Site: brandenburg
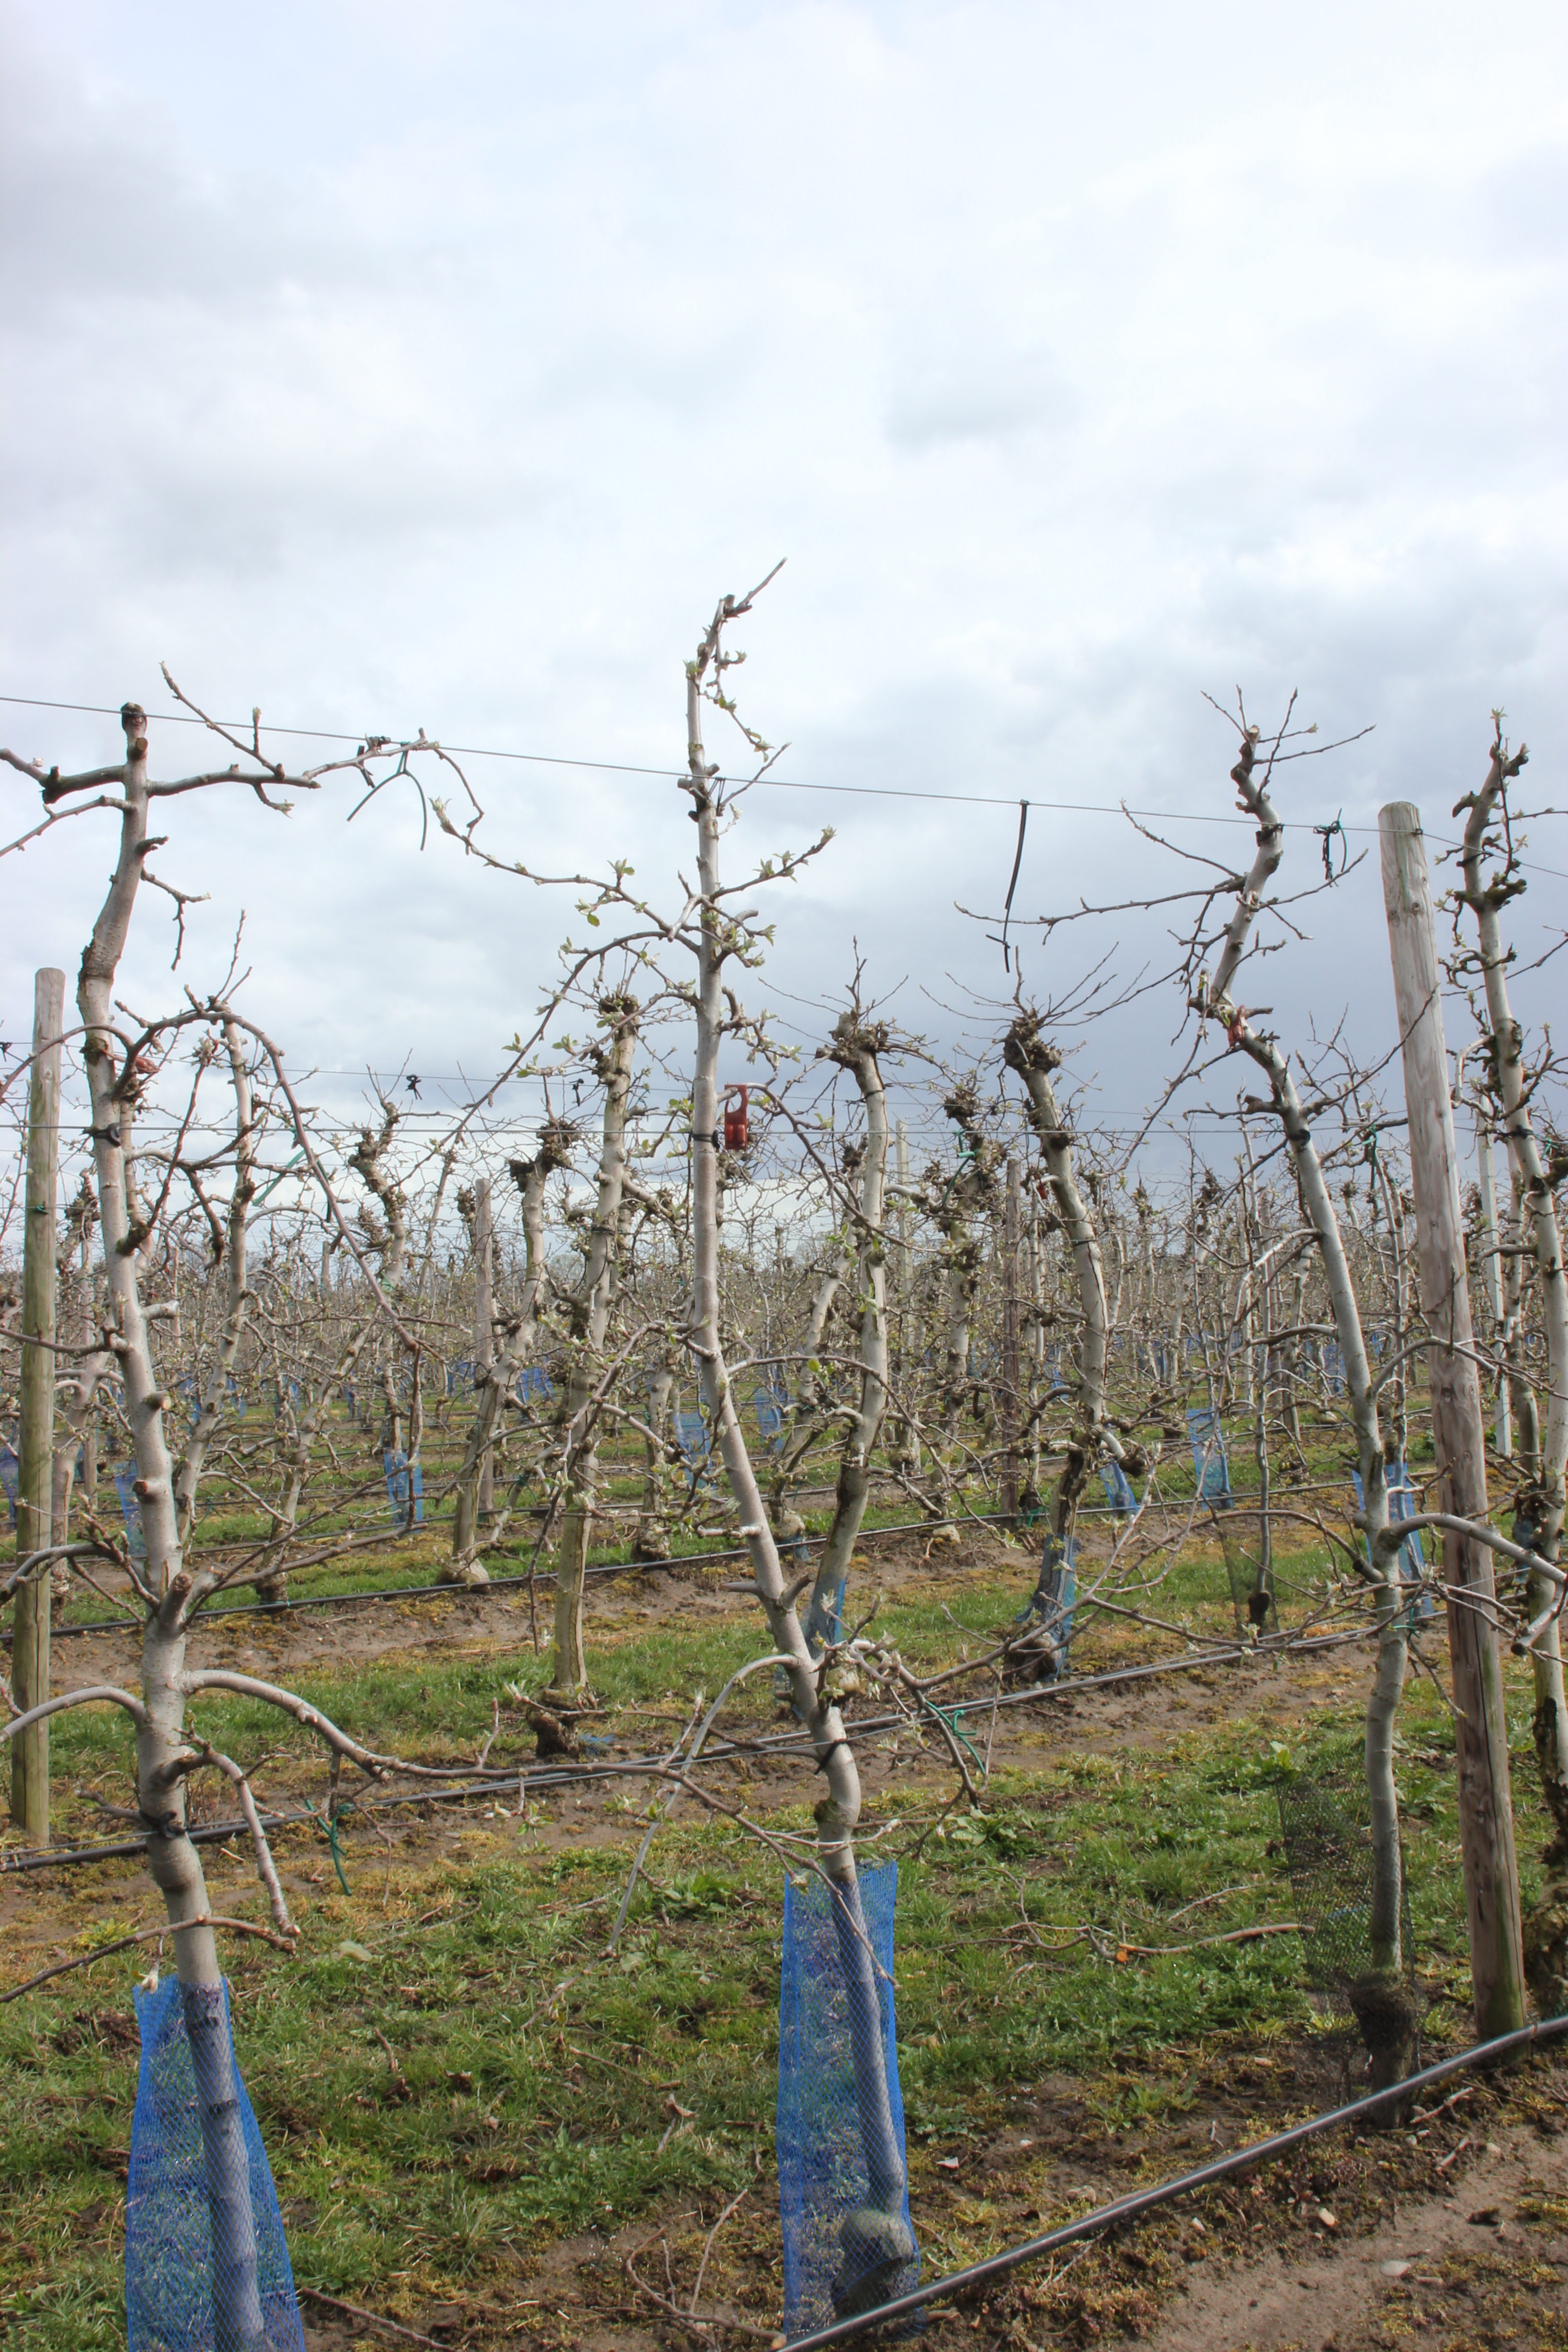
Growth stage (BBCH 55): Inflorescence emergence